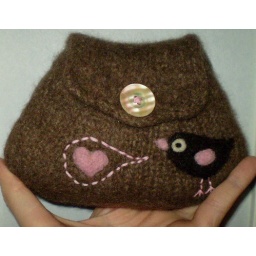
Little brown felted purse with black bird in love